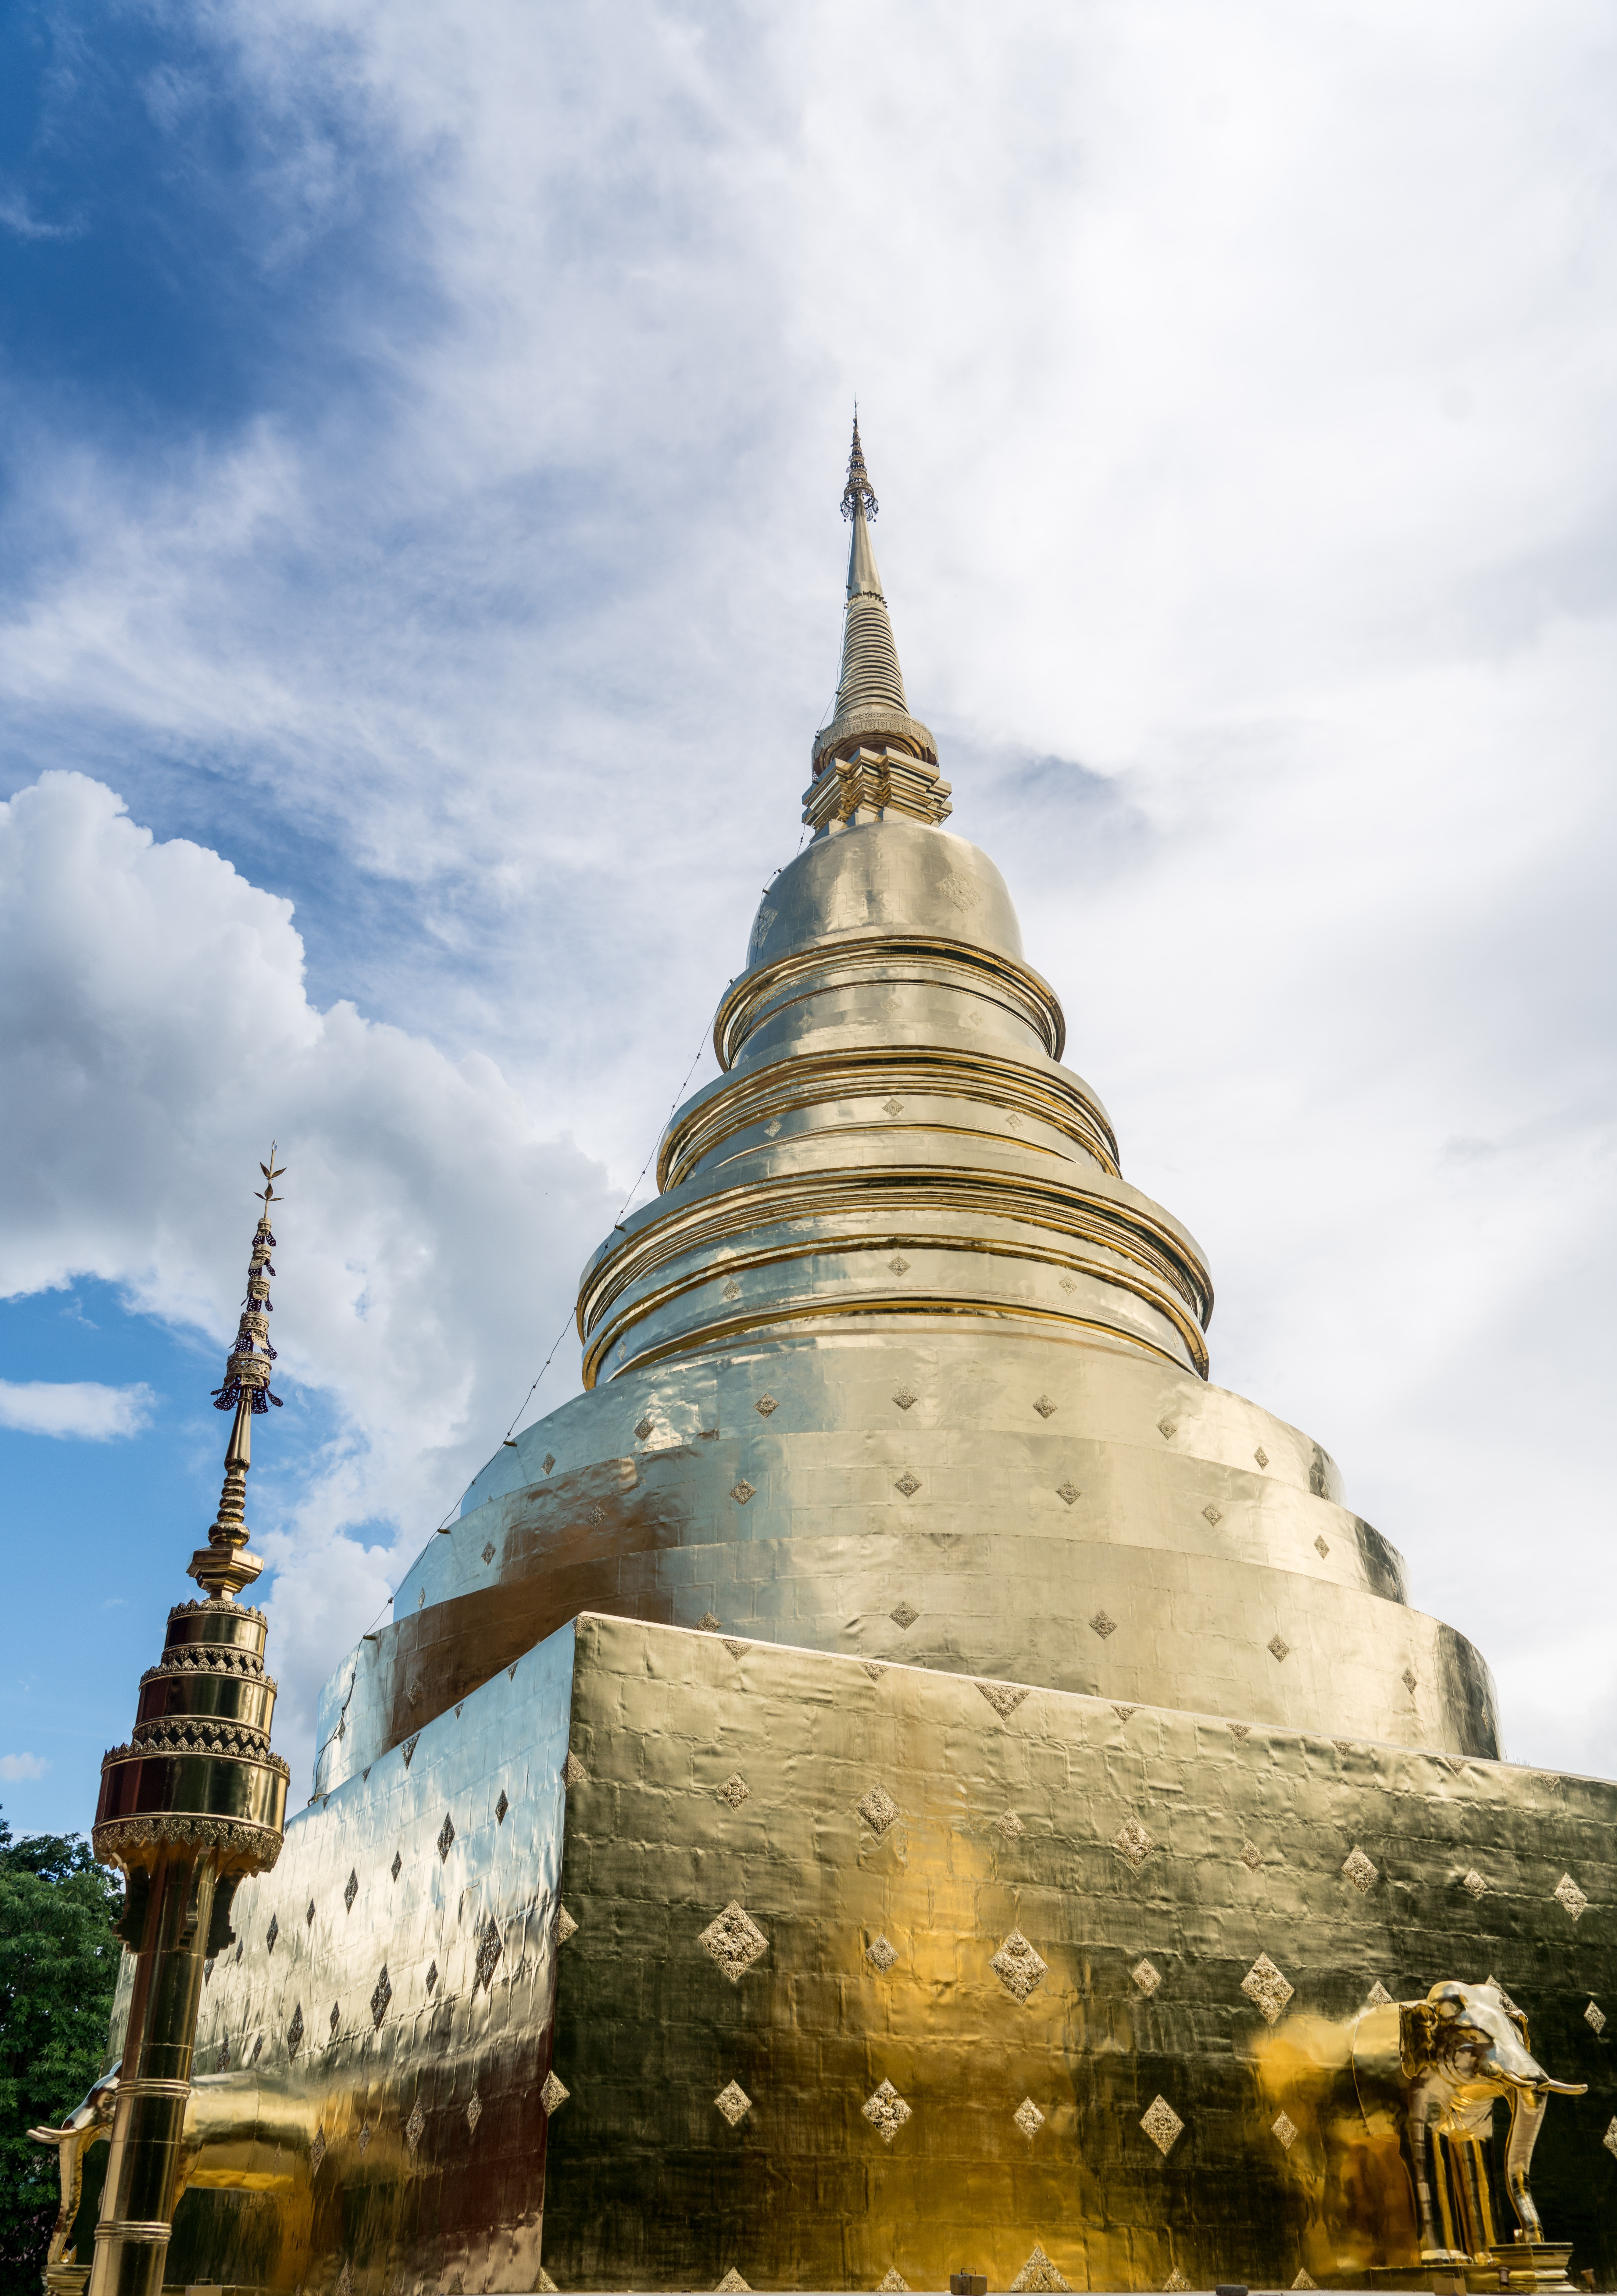
architecture, building, travel, tower, religion, asia, ancient, landmark, historic, tourism, place of worship, thailand, sculpture, religious, temple, spire, culture, history, golden temple, pagoda, stupa, wat, spirituality, chiang mai, hindu temple, historic site, wat phra, ancient history